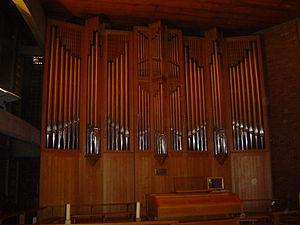
Antony, commune française de la région Île-de-France dispose d'un riche patrimoine qui s'est enrichi à travers les siècles, tant sur les plans historique que botanique.
L'Institution Sainte-Marie est un établissement privé catholique sous contrat d'association avec l'État et sous tutelle marianiste. Il est situé à Antony dans les Hauts-de-Seine. Depuis une quinzaine d’années, l'établissement compte environ 3 500 élèves regroupés en 107 classes, allant de la maternelle aux classes préparatoires, ce qui en fait le plus grand établissement scolaire privé de France.